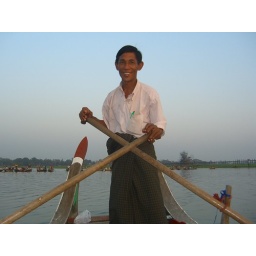
Boat captain in typical Burmese male clothing